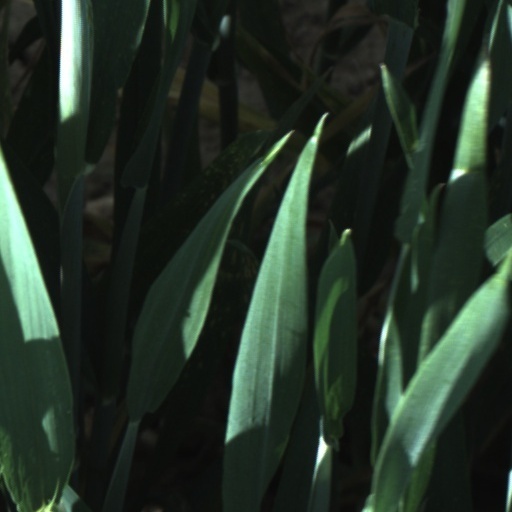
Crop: wheat